Brympton d'Evercy

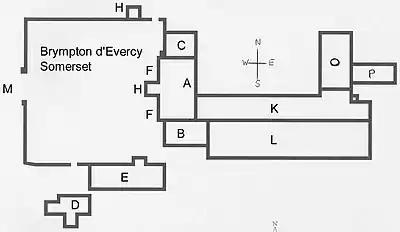
Brympton d'Evercy, stages of construction. A:Hall 1450; B:1460; C:Nether parlour 1520; D:Church 14th century; E:Priest House 15th century; F:West front 16th century G:Porch 1722 H:Clock tower (original porch); K:Staircase hall, possible site of earlier manor; L:State rooms 1680?; O:Kitchen 16th century; P:Farmhouse

For 250 years from 1434, the Sydenham family slowly created Brympton d'Evercy as it appears today. Each generation enlarged and altered the house according to whim or current fashion. The -long west front (shown at the top of the page) was built in the late Tudor period. Two large windows on either side of the door provide light for the double-height Great Hall, which was much increased in size by the new west front. The older north wing adjacent to the great hall probably contained the private rooms of its builder, John Sydenham.